Ugo-Ōta Station

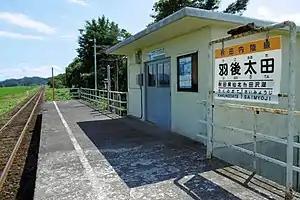
Ugo-Ōta Station in July 2017

is a railway station located in the city of Semboku, Akita Prefecture, Japan, operated by the third sector railway operator Akita Nairiku Jūkan Railway.